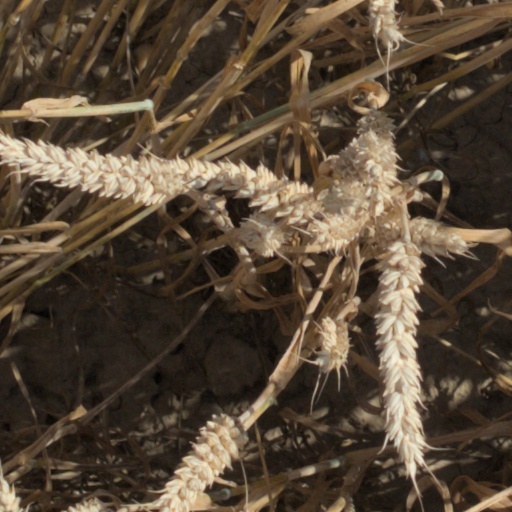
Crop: wheat